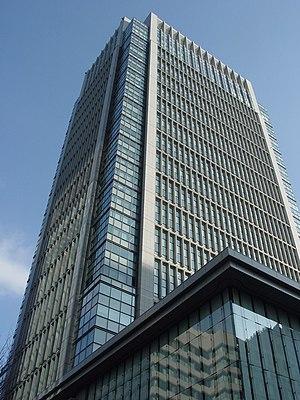
L'agence pour les Affaires culturelles est une administration japonaise dépendant du ministère de l'Éducation, de la Culture, des Sports, des Sciences et de la Technologie, dont le rôle est la promotion et la protection du patrimoine culturel, de la culture et des arts du Japon. Elle résulte de la fusion le 15 juin 1968 du bureau des Affaires culturelles du ministère de l'Éducation et de la commission chargée de la protection du patrimoine. Son périmètre est défini par la loi sur la protection du patrimoine de 1950. Elle est dirigée par le commissaire aux Affaires culturelles.